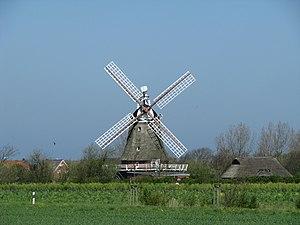
Oldsum est une commune d'Allemagne, située dans le land du Schleswig-Holstein et l'arrondissement de Frise-du-Nord. Elle se situe au nord-ouest de l'île de Föhr.